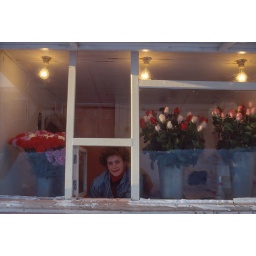
Pretty girls sell flowers out of glassed-in kiosks. Russians love flowers, even in Winter.